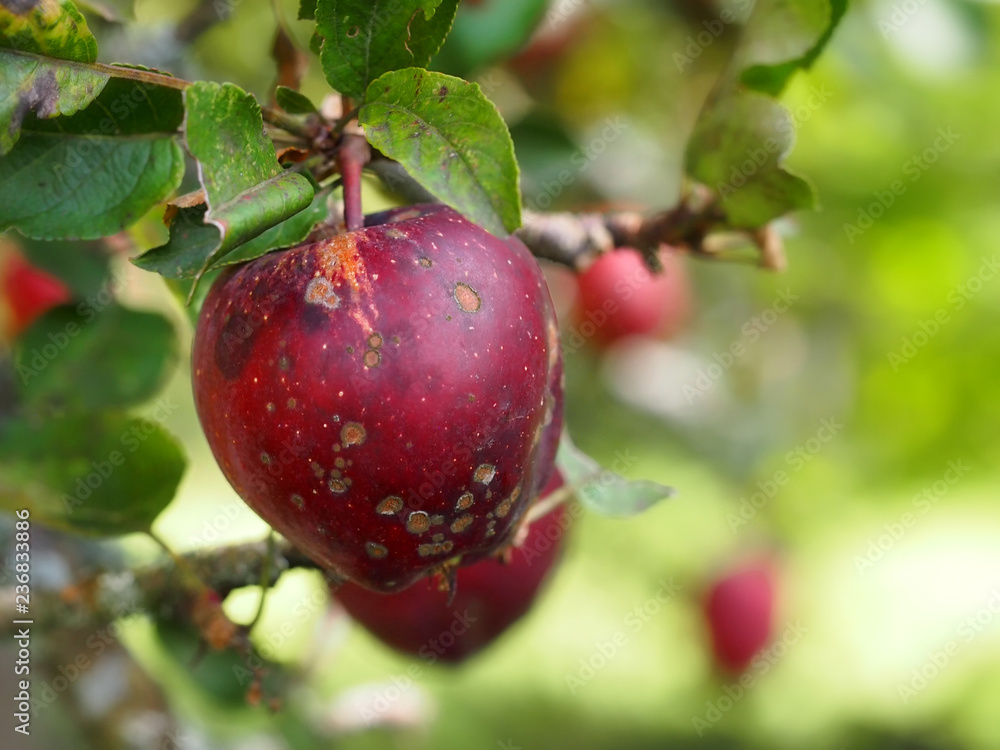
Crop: apple
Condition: scab